Palazzo Bolognini Amorini Salina

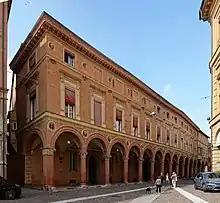
Palazzo Bolognini Amorini Salina

The Palazzo Bolognini Amorini Salina is a Renaissance architecture palace located on Piazza Santo Stefano (Via Santo Stefano 9–11) in the center of Bologna, region of Emilia-Romagna, Italy. The Palace is notable by its circular niches with busts on the facade. The palace is still owned by descendant of the 16th-century Senatorial family.